Tara Hanlon

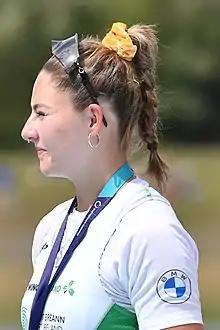

A native of Cork, she studied a Bachelor of Commerce at University College Cork, where she received a Quercus scholarship.